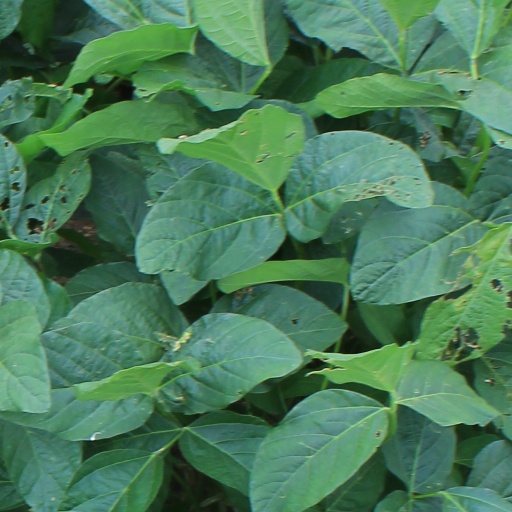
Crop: soybean